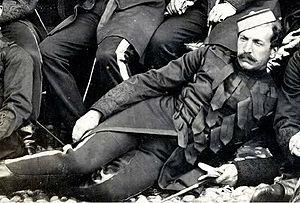
Alfred Hutton, né le 10 mars 1839 à Beverley et mort le 18 décembre 1910 à Londres, est un officier victorien des King's Dragoon Guards, écrivain, antiquaire et épéiste et membre de la Society of Antiquaries of London.